Uttar Pradesh Rajarshi Tandon Open University

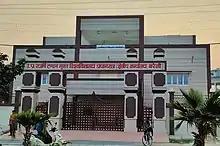
Regional Centre at Bareilly

Uttar Pradesh Rajarshi Tandon Open University is a public university in Prayagraj, Uttar Pradesh, India. It is named after Rajarshi Purushottam Das Tandon.